Kuhbanan

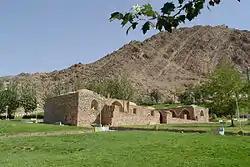

Kuhbanan is a city in the Central District of Kuhbanan County, Kerman province, Iran, serving as capital of both the county and the district.